Cheraathukal

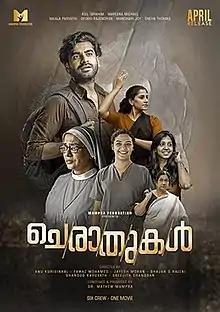
Release poster

Cheraathukal is a 2021 Indian Malayalam-language anthology film, which has six stories, each painting different shades of love. The film is released on 17 June 2021 on 7 OTT platforms: Nee Stream, Saina Play, First Shows, High Hopes (HH), Zinea, Cave, FilMe, Koode, Roots Video and Limelight. Cheraathukal was shot during the pandemic with around 100 technicians while following all COVID-19 protocols.